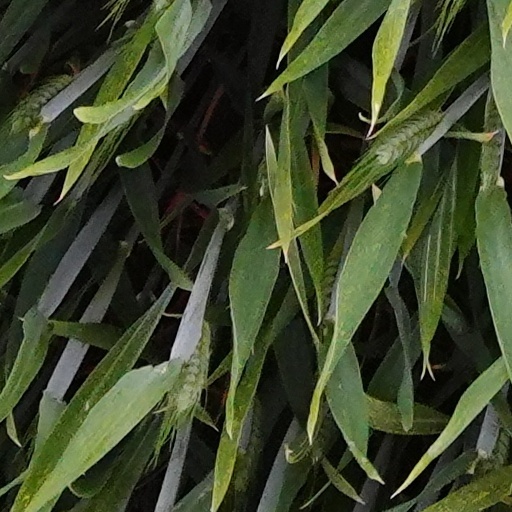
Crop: wheat